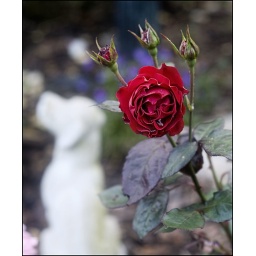
my favorite red rose in my garden...